Qazvin

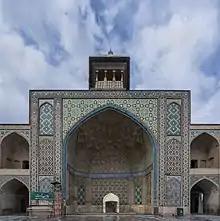
Entrance of Masjed al-Nabi, Qazvin

In 1920 Qazvin was used as a base for the British Norperforce. The 1921 Persian coup d'état that led to the rise of the Pahlavi dynasty was launched from Qazvin.